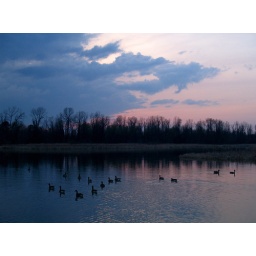
Two ducks in a small lake in Cook's Landing Park in North Little Rock, Arkansas...